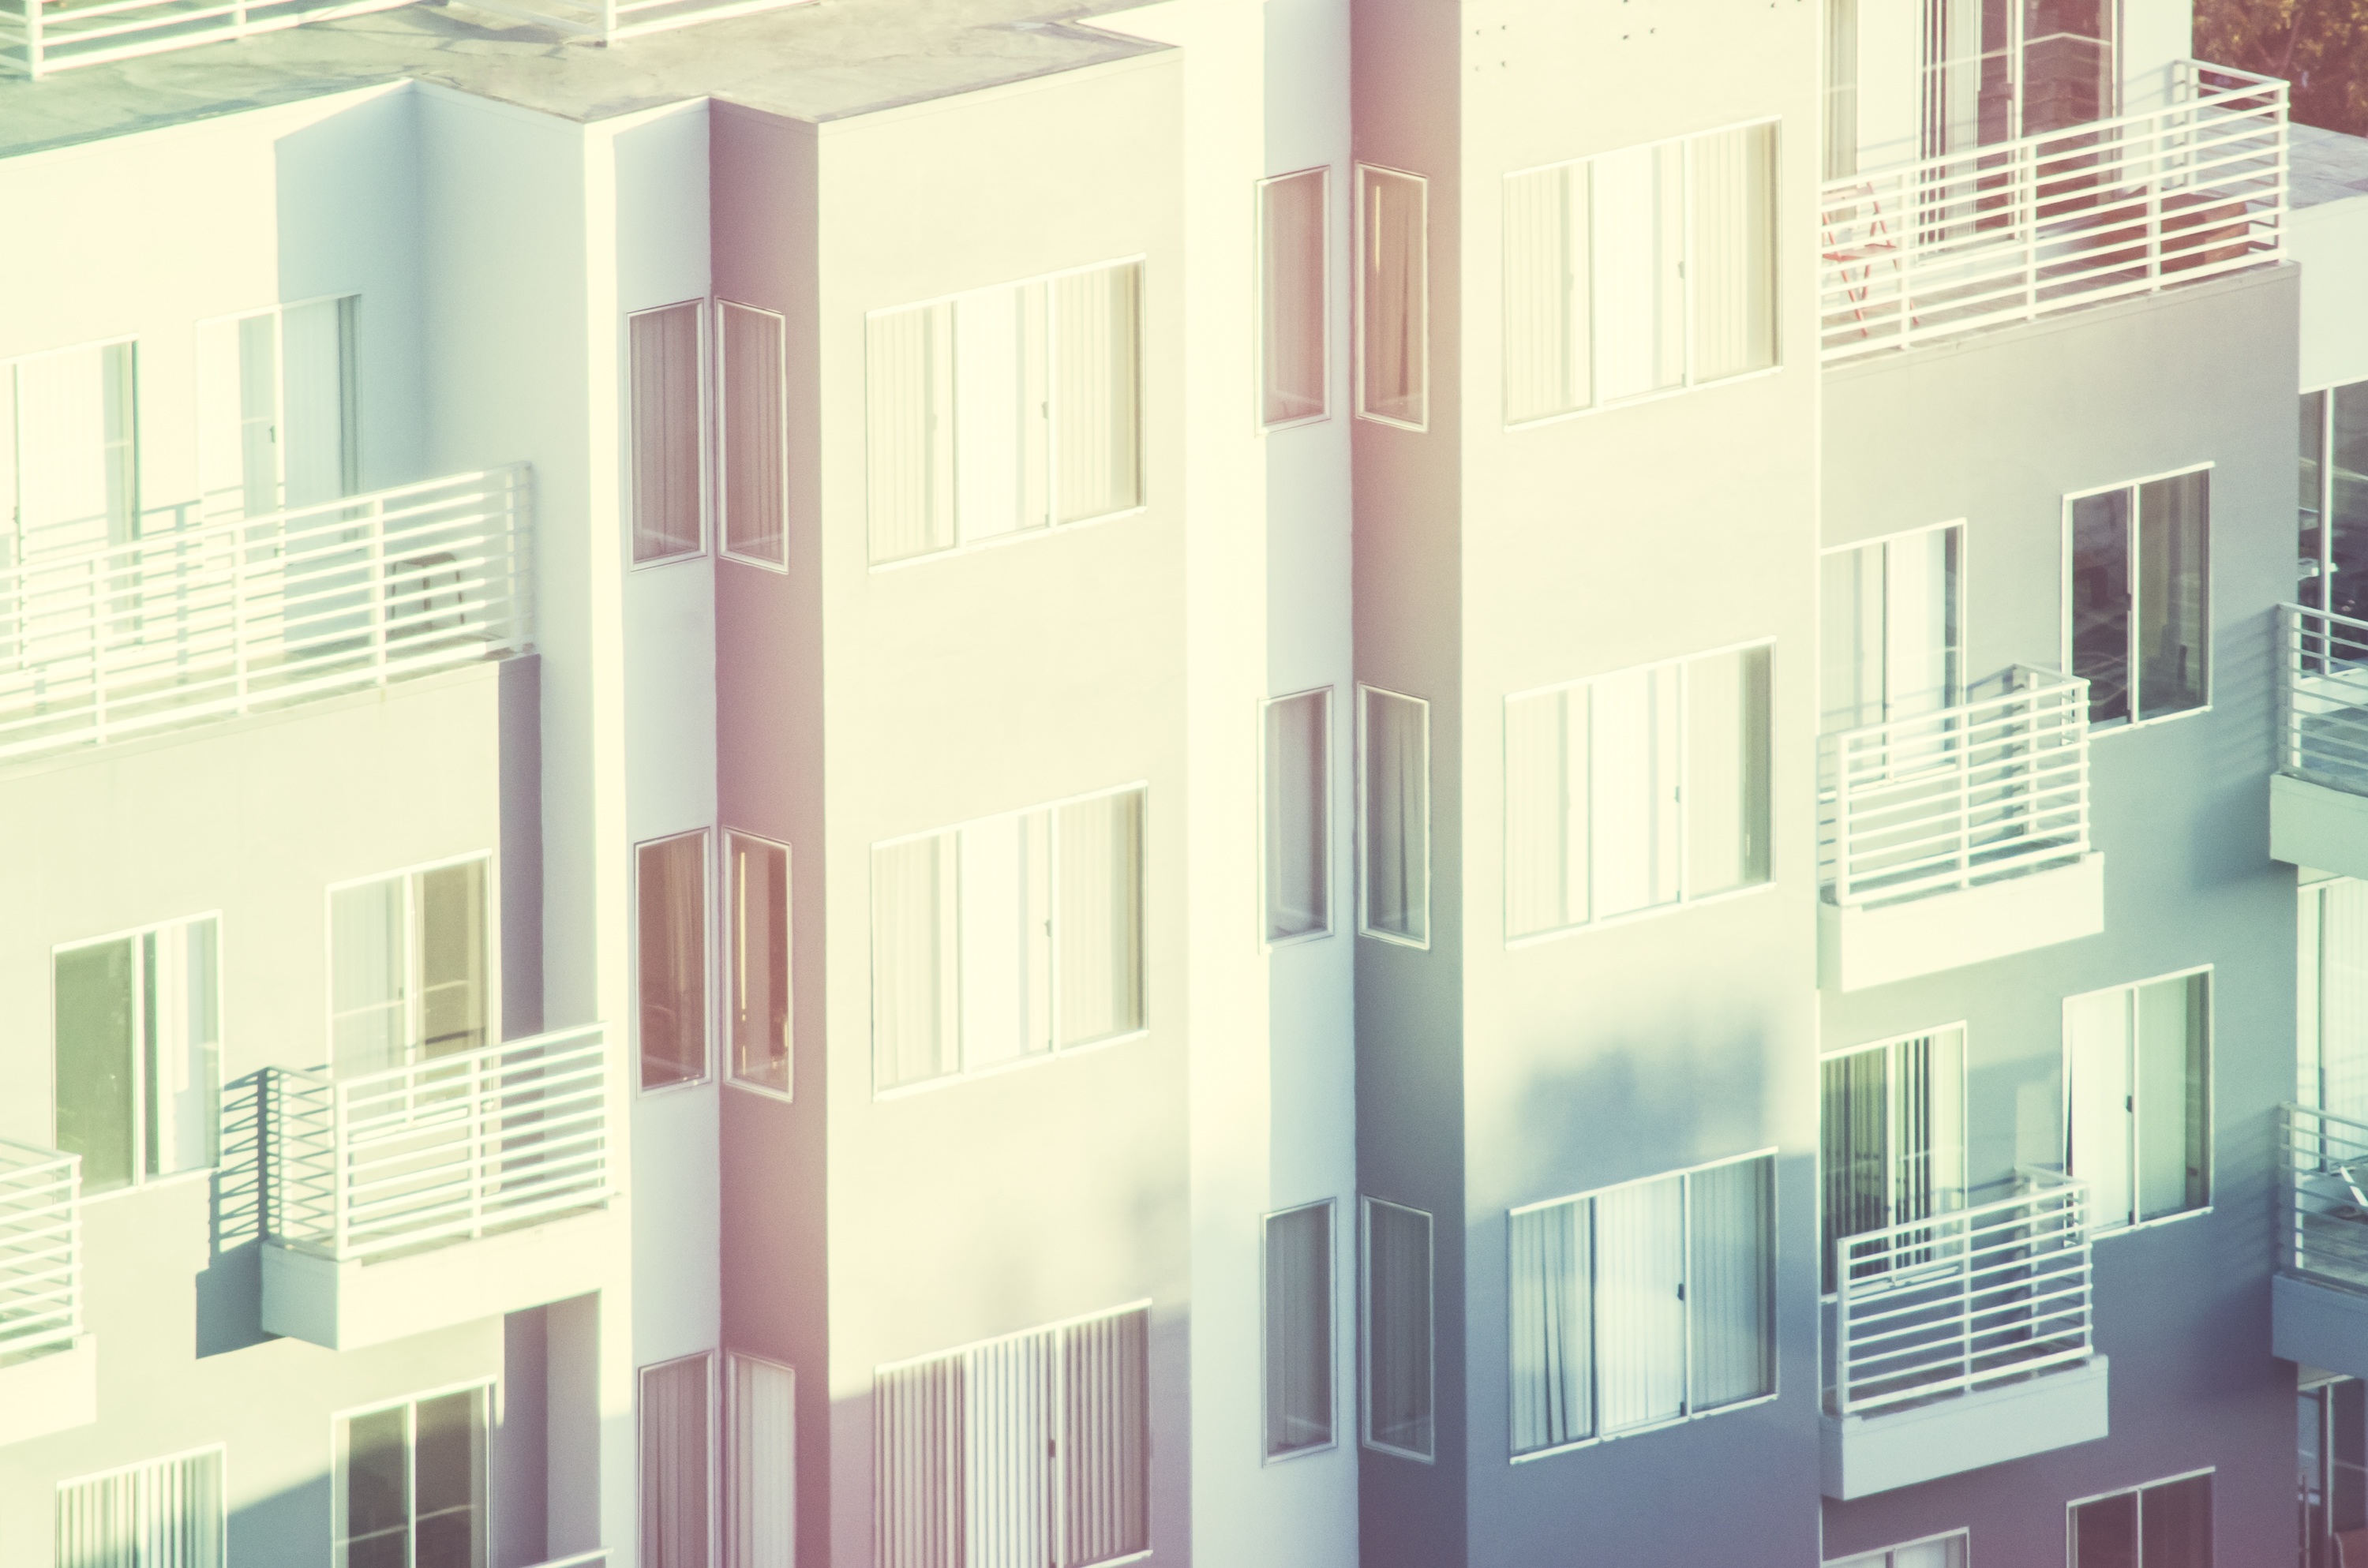
architecture, house, home, line, color, facade, property, apartment, tower block, interior design, design, shape, dormitory, condominium, neighbourhood, residential area